Abdülmecid II

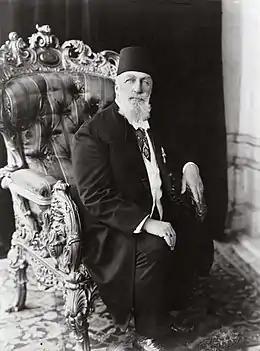
Official portrait of Caliph Abdulmejid II

Abdülmecid II or Abdulmejid II (29 May 1868 – 23 August 1944), commonly known as Abdülmecid Efendi, was the last Ottoman caliph, the only caliph of the Republic of Turkey, and head of the Osmanoğlu family from 1926 to 1944. Unlike previous caliphs, he used the title "Halîfe-i Müslimîn" ("Caliph of the Muslims"), instead of "Emîrü'l-Mü'minîn" ("Commander of the Faithful").